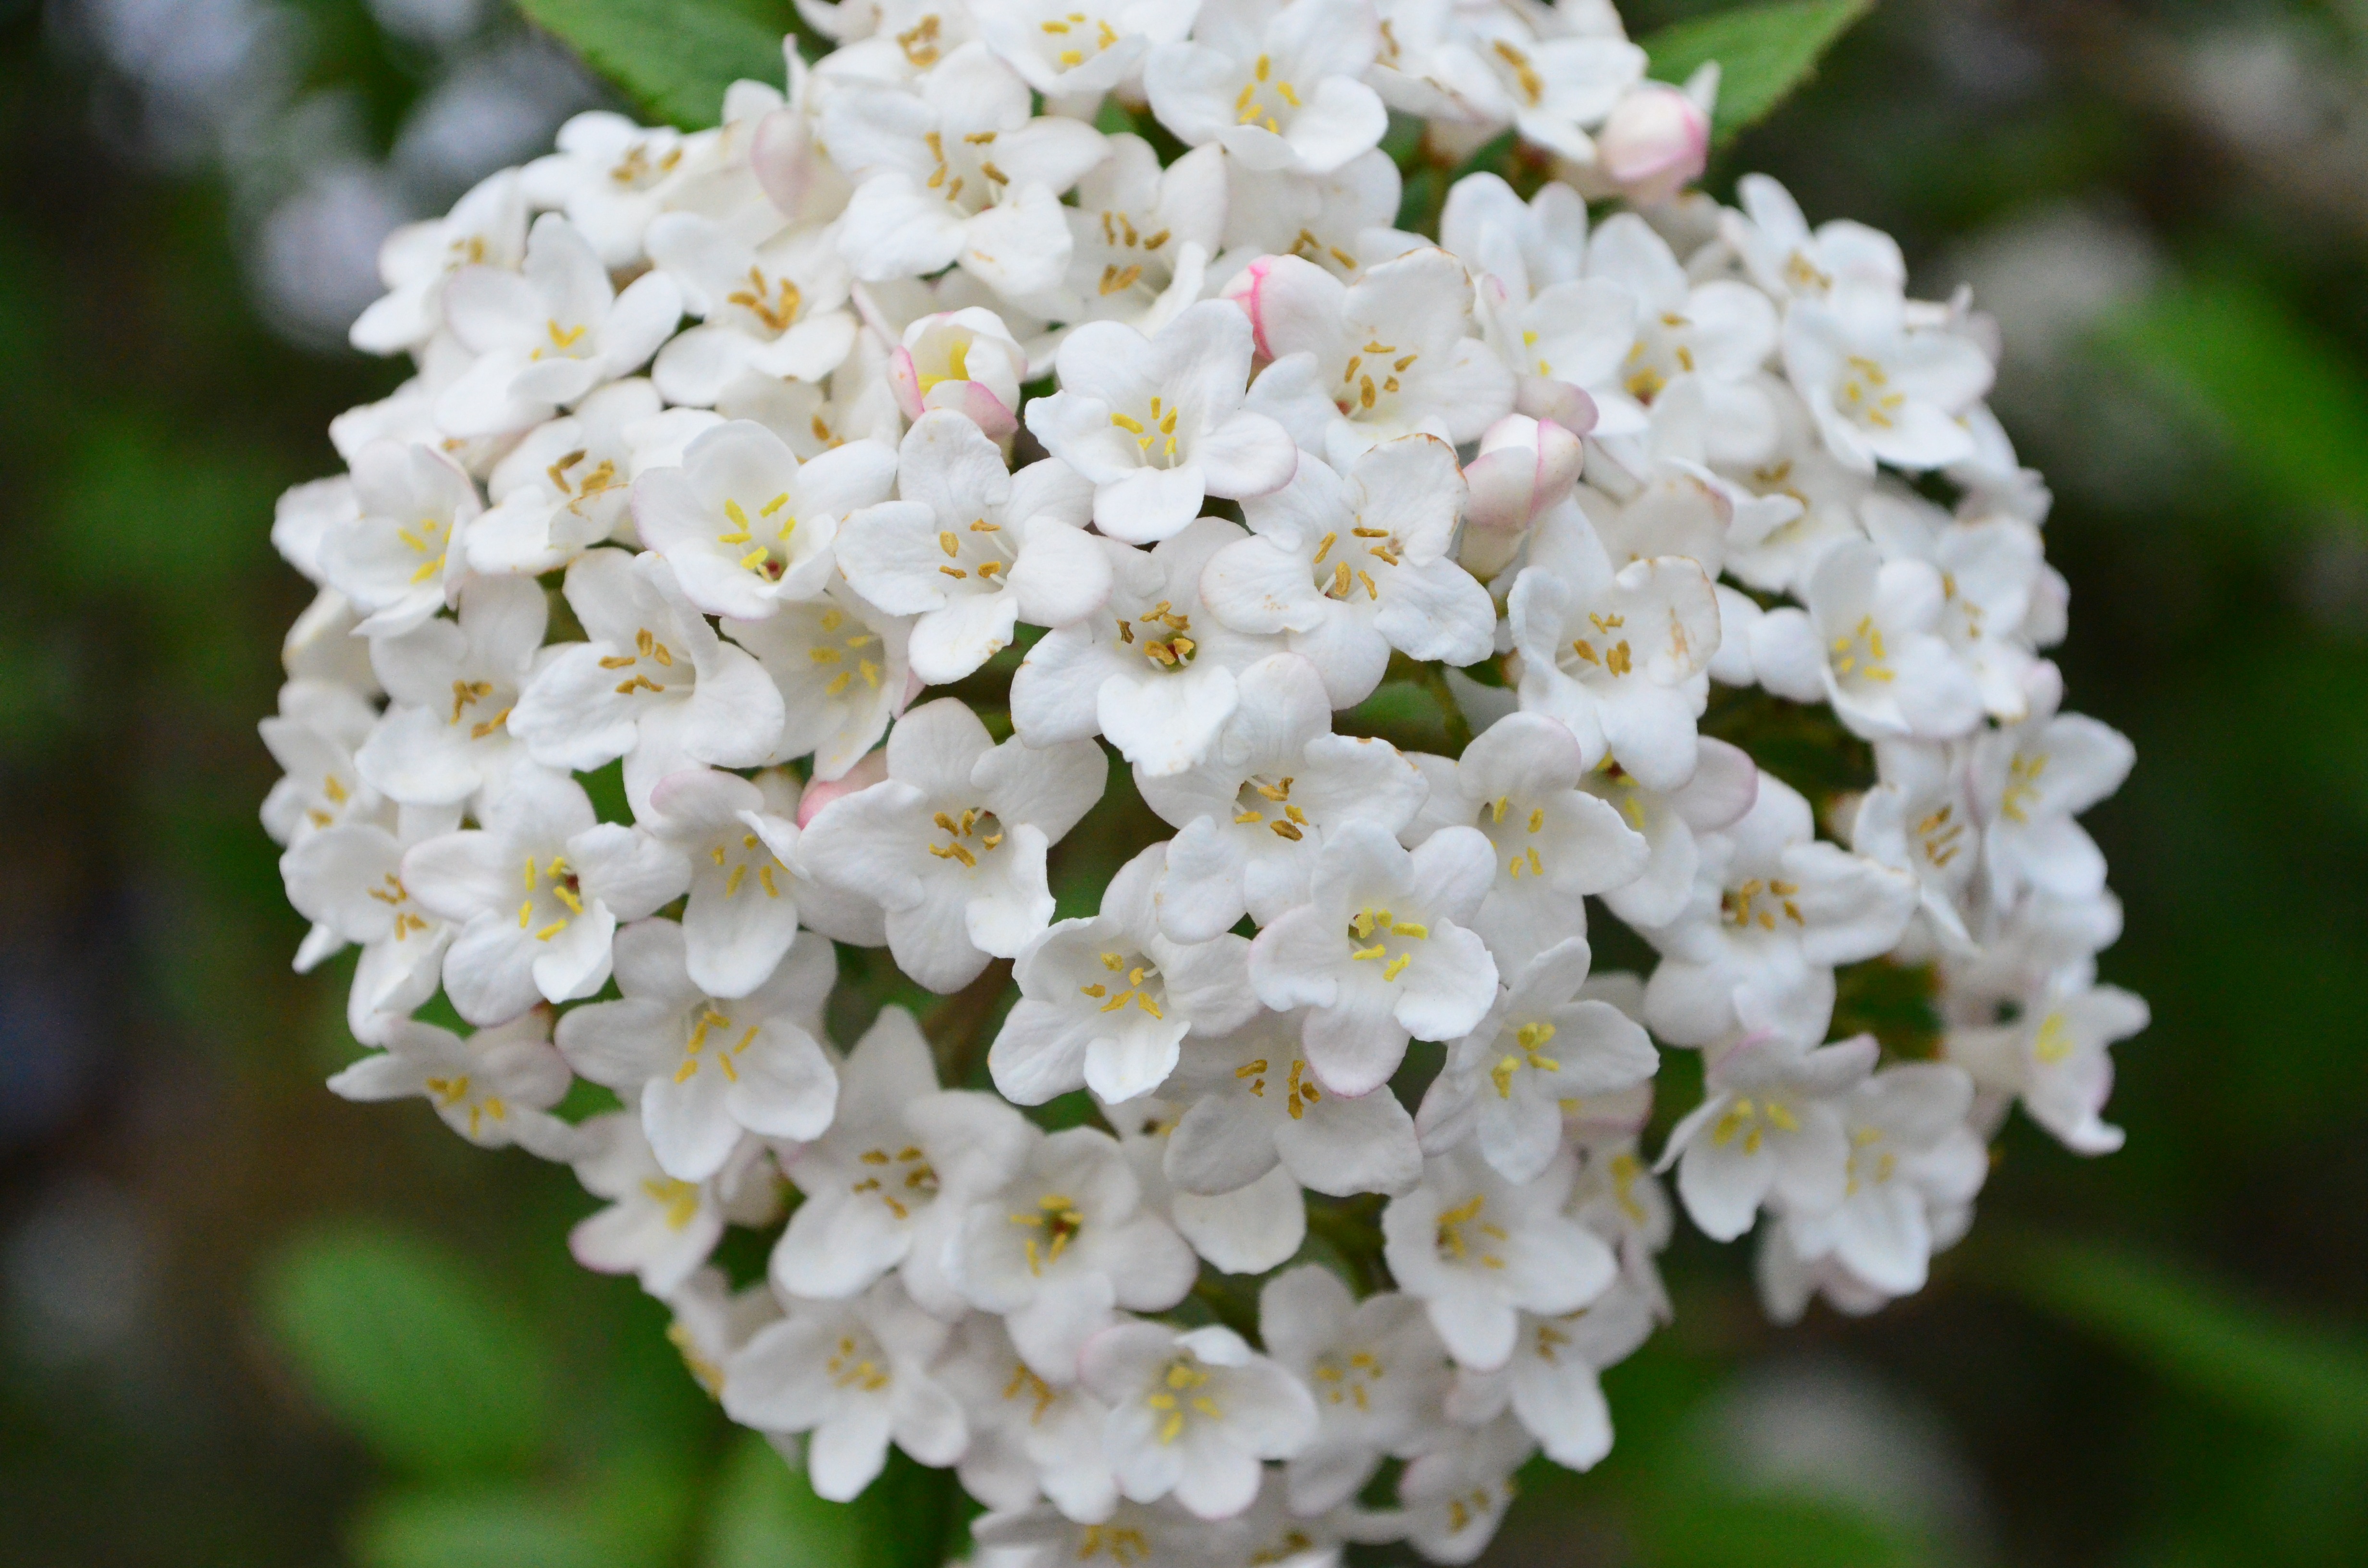
branch, blossom, plant, white, flower, bloom, botany, flora, wildflower, shrub, viburnum, lilac, yarrow, jasmine, flowering plant, lilac bush, land plant